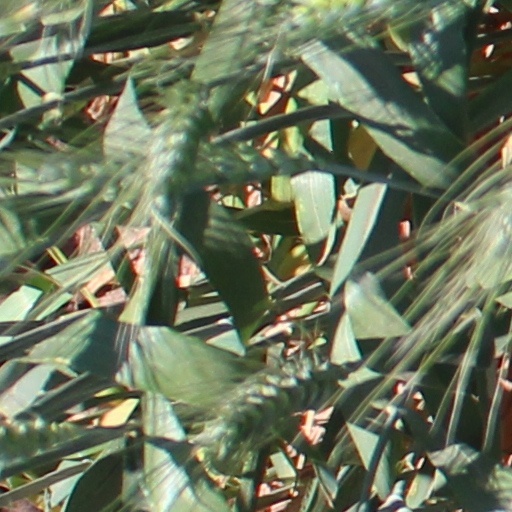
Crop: wheat